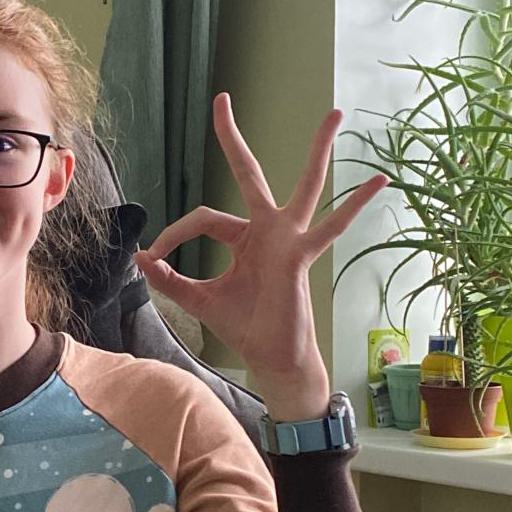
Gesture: ok